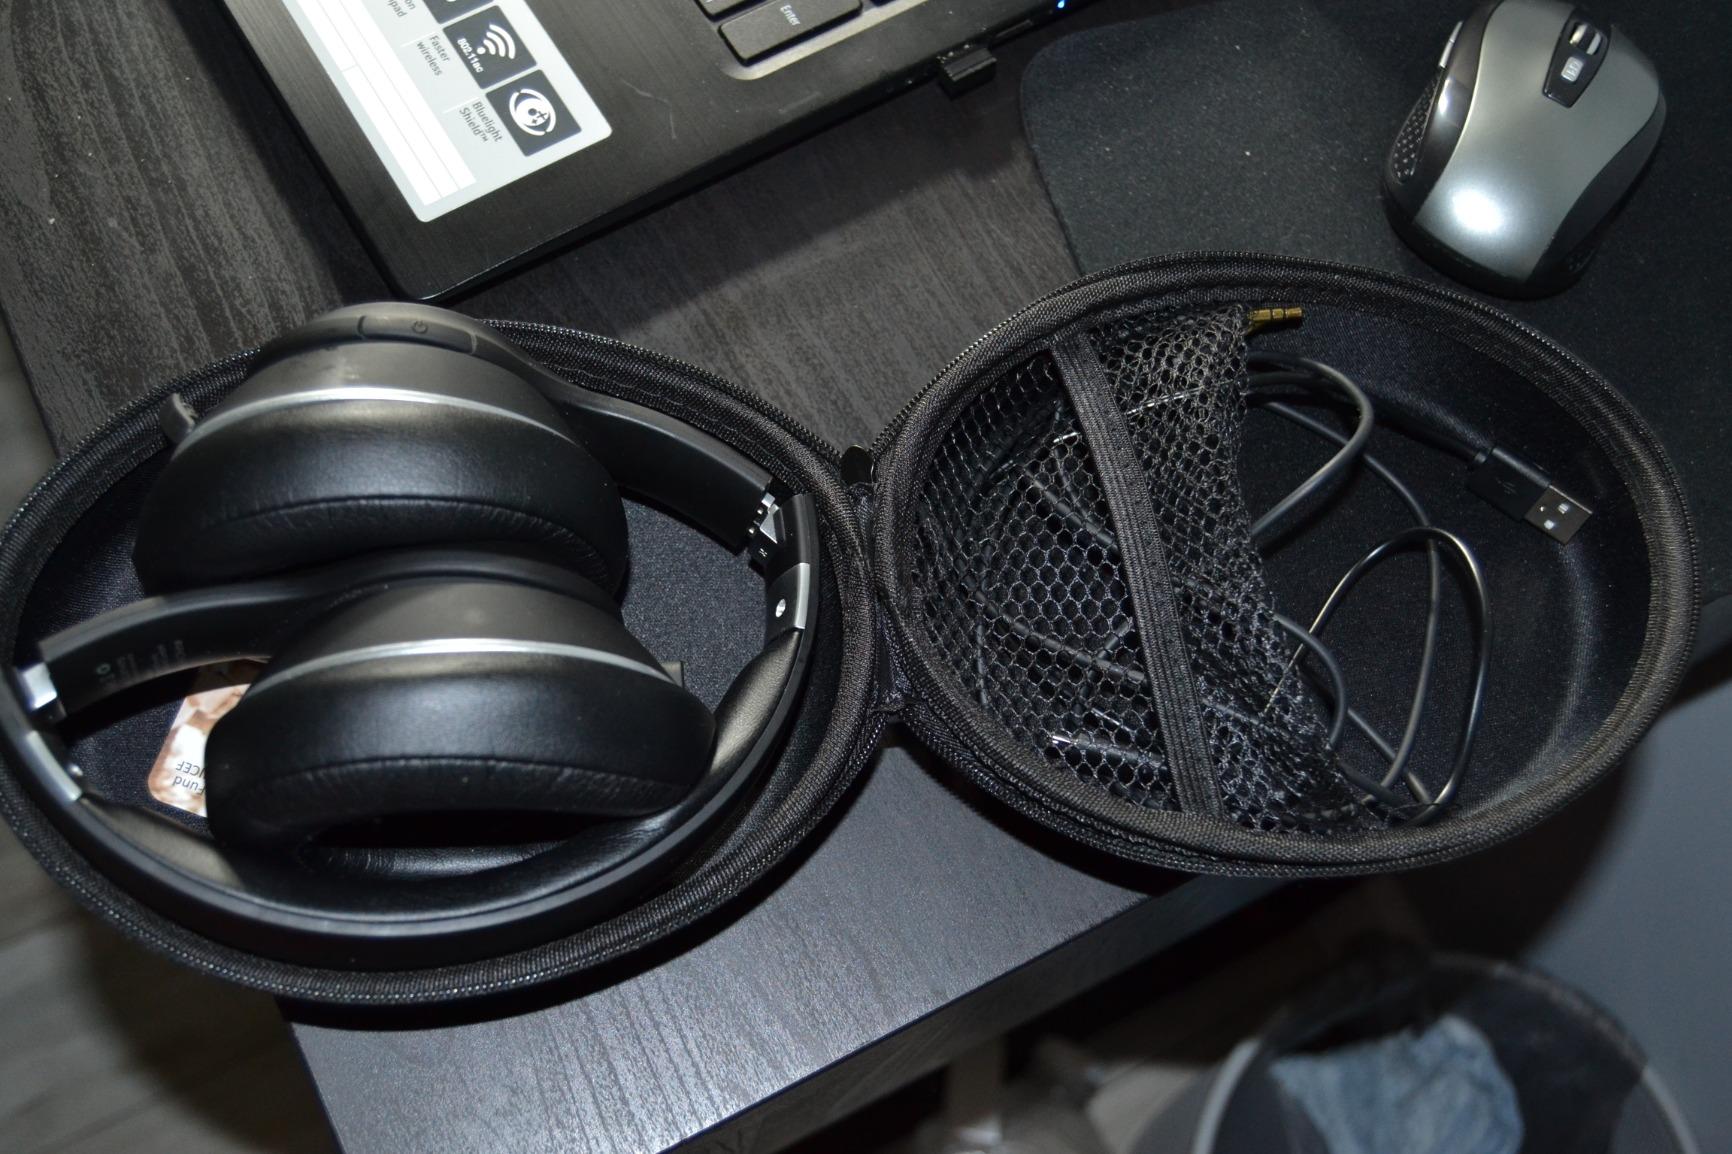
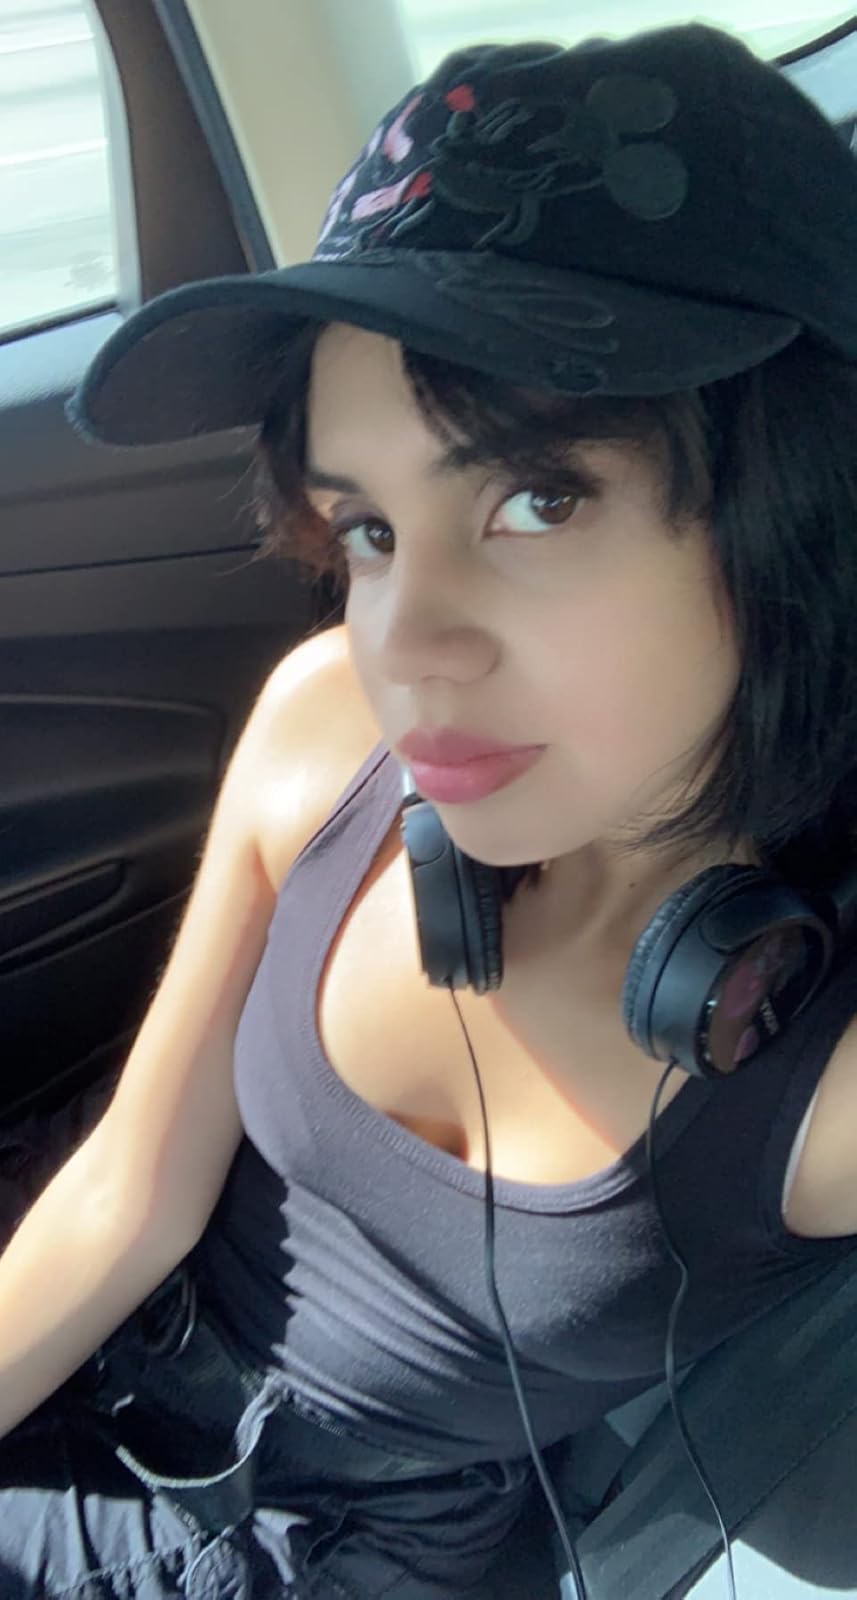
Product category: headphones
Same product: no